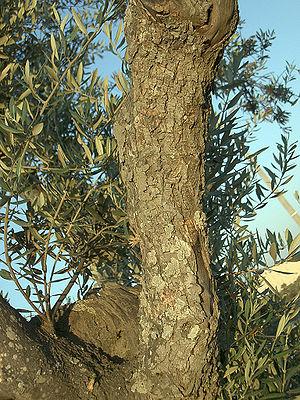
L’olivier est un arbre fruitier qui produit les olives, un fruit consommé sous diverses formes et dont on extrait une des principales huiles alimentaires, l'huile d'olive. C'est la variété, domestiquée depuis plusieurs millénaires et cultivée principalement dans les régions de climat méditerranéen, de l'une des sous-espèces de Olea europaea, une espèce d'arbres et d'arbustes de la famille des Oléacées.